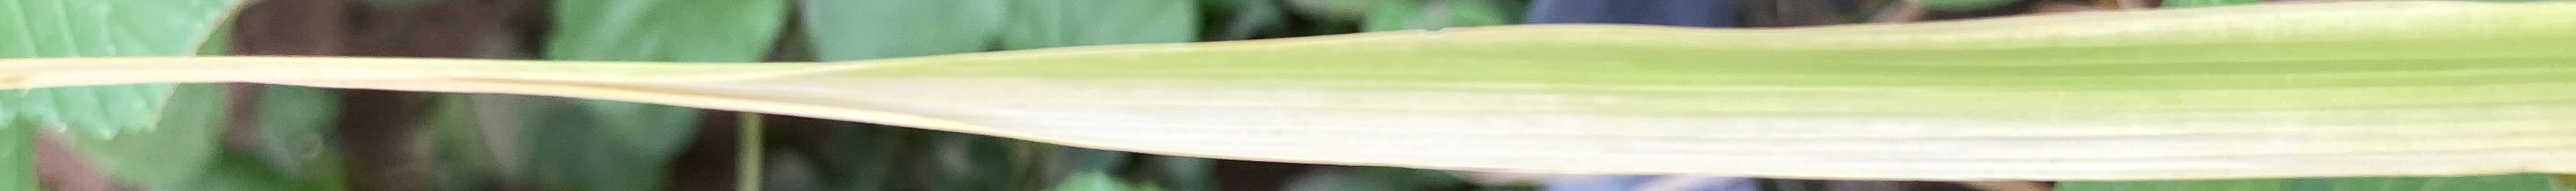
Nhãn: N